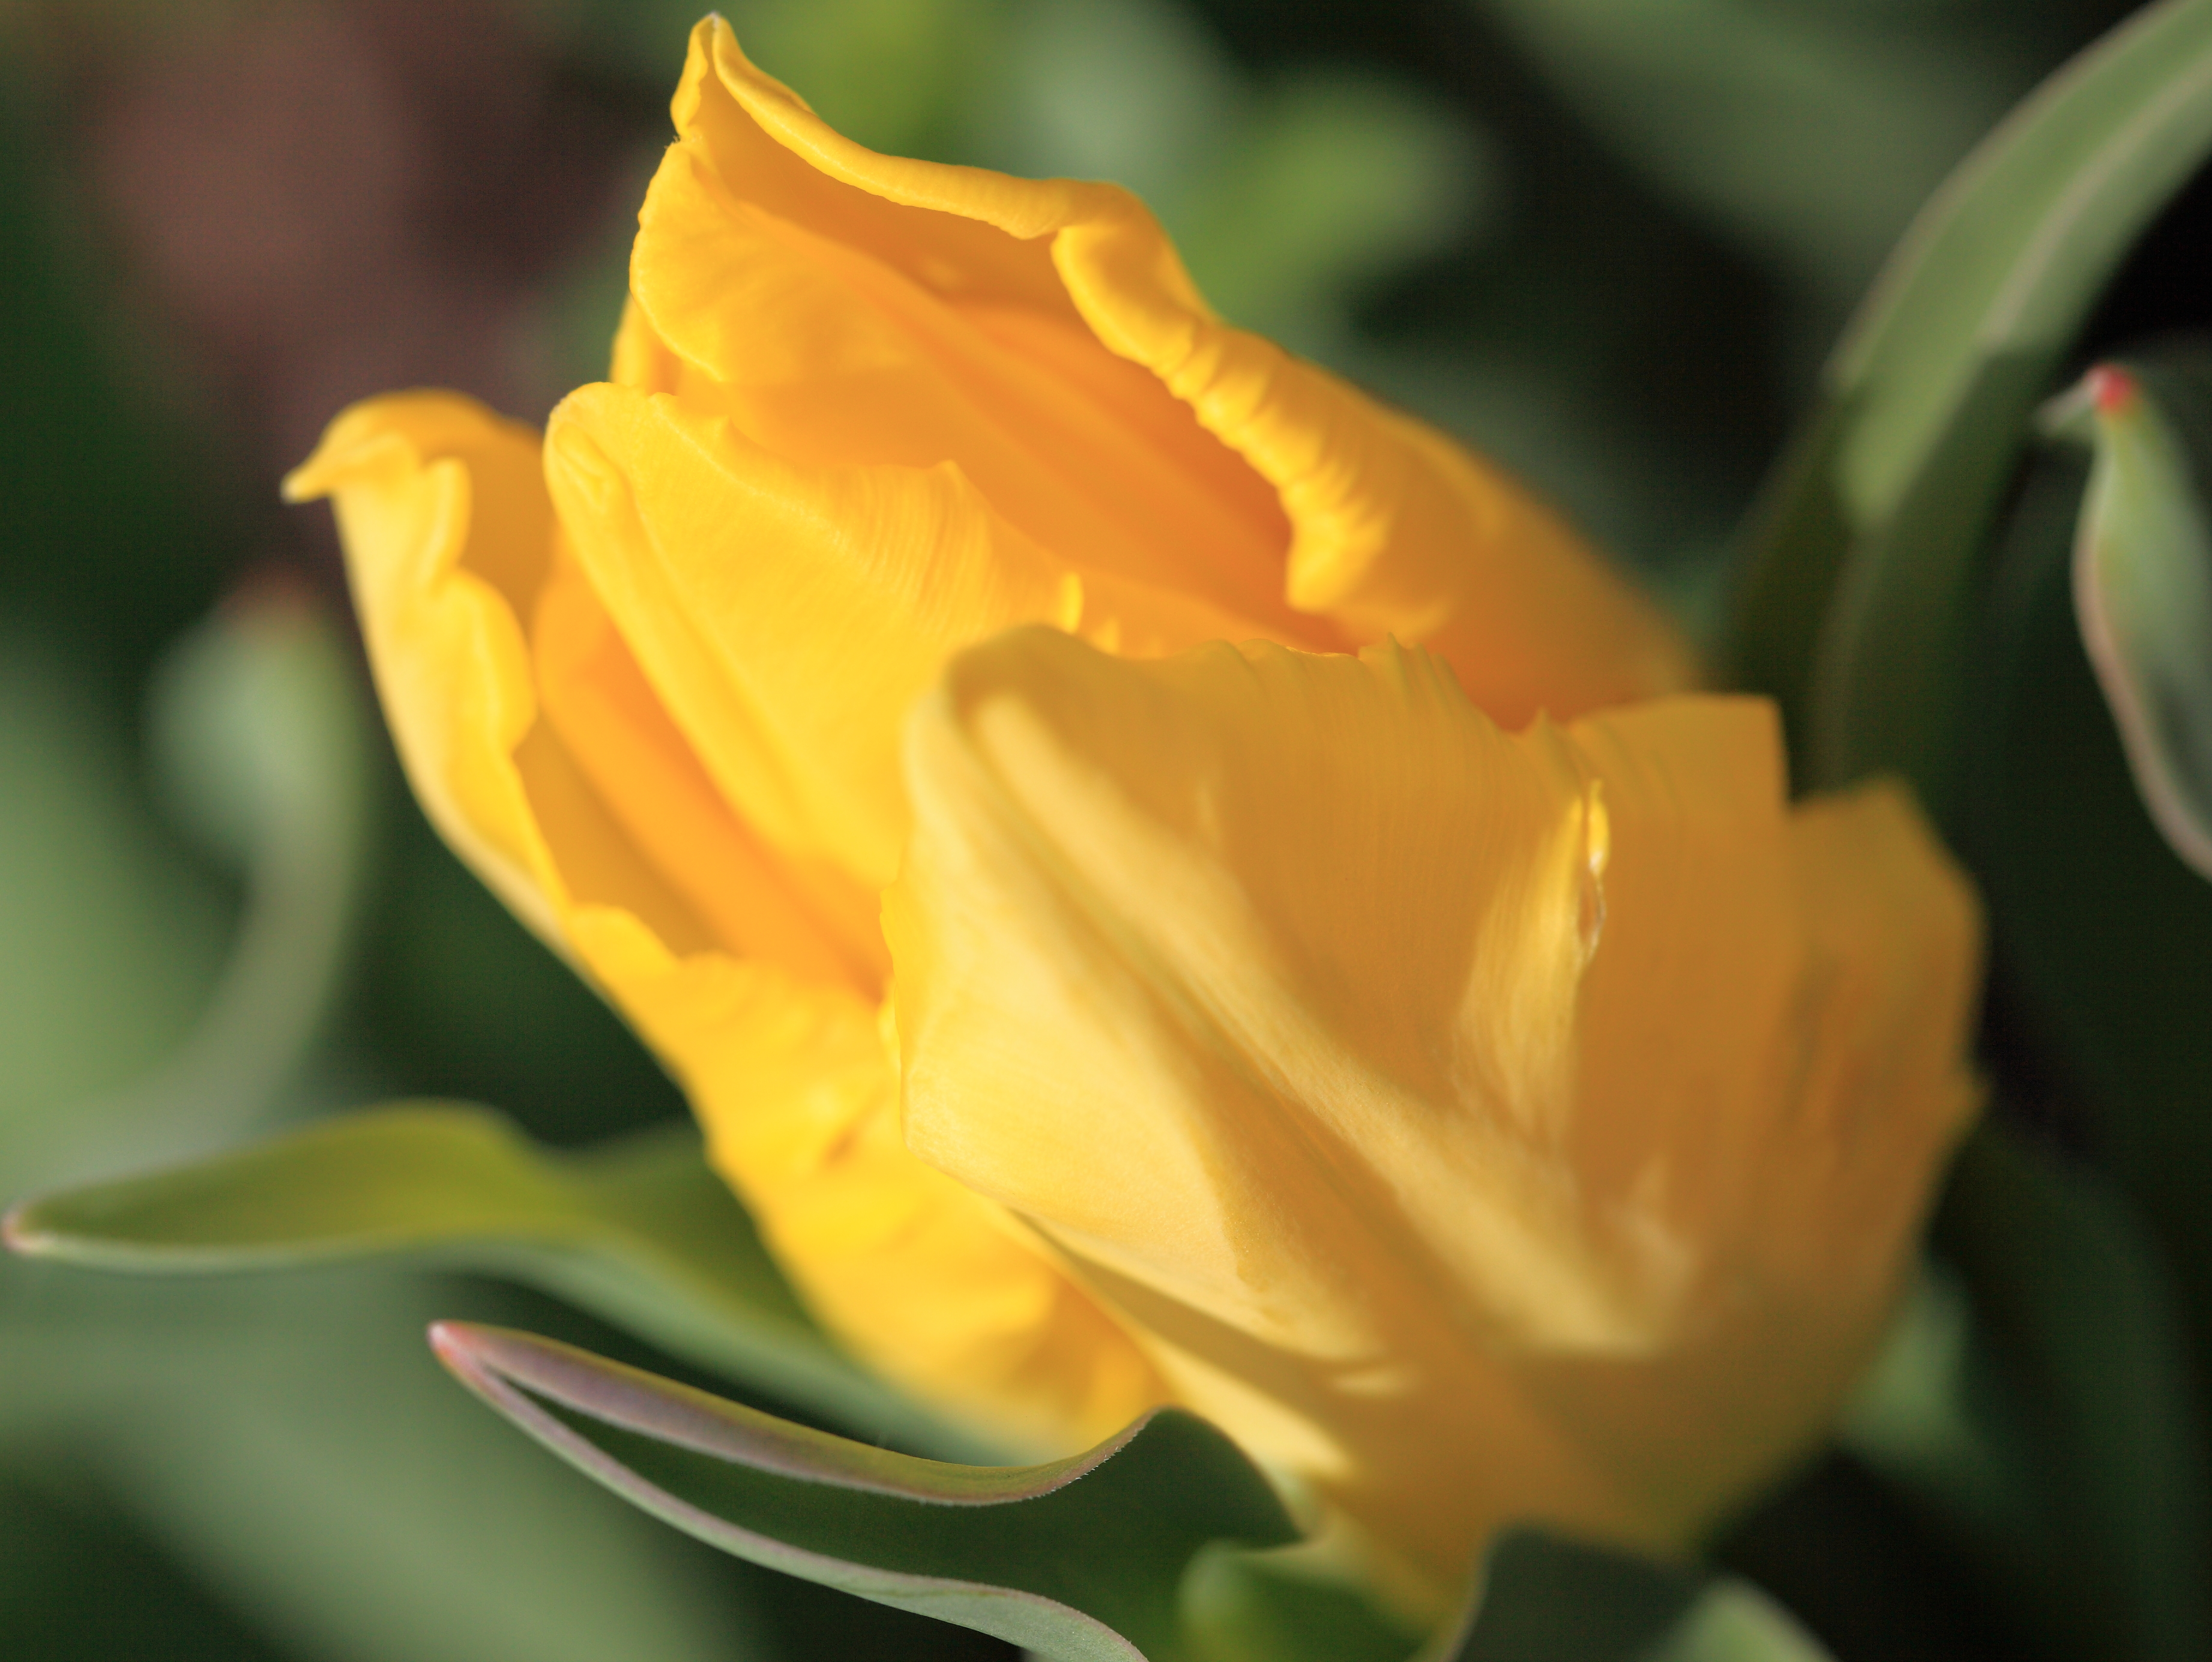
blossom, plant, flower, petal, tulip, high, park, yellow, flora, cool image, 5d, hires, markii, hi, res, resolution, saitama, hikigun, macro photography, flowering plant, plant stem, land plant